Quentin Smythe

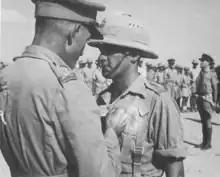
Smythe receiving his Victoria Cross from Maj Gen Dan Pienaar

Quentin George Murray Smythe (6 August 1916 – 22 October 1997) was a South African recipient of the Victoria Cross, the highest and most prestigious award for gallantry in the face of the enemy that can be awarded to British and Commonwealth forces.